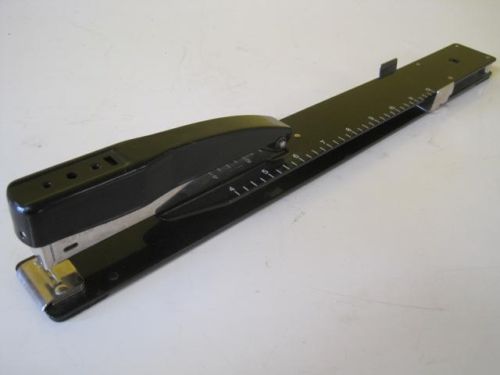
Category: stapler